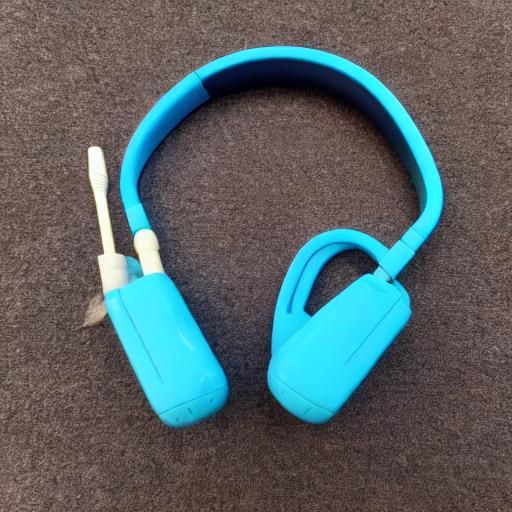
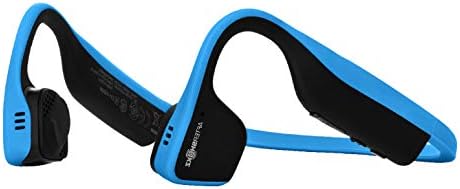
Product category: headphones
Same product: no